David Stephenson (architect)

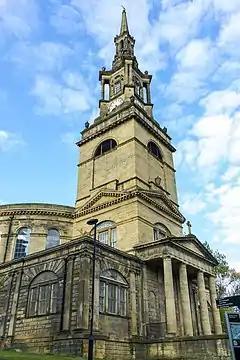
Stephenson's masterpiece: All Saints' Church, Newcastle

David Stephenson (1757–1819) was an English architect who worked in Newcastle upon Tyne and Northumberland. He was the first Newcastle architect trained in London and was "Newcastle's and the North East's leading architect" at the start of the 19th century.